Radha Krishna

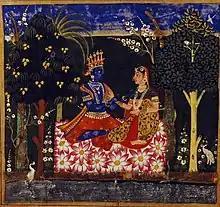
Radha Krishna art inspired by Gita Govinda

Outside Hinduism, Radha and Krishna are mentioned in the scriptures and commentaries of Jainism and Sikhism.